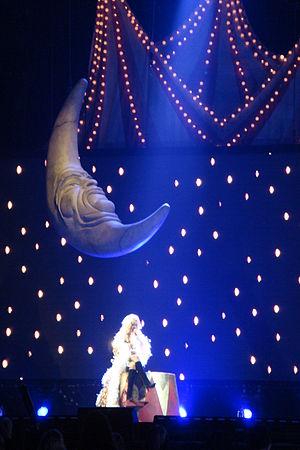
Le Back to Basics World Tour est la deuxième tournée mondiale de la chanteuse et compositrice américaine Christina Aguilera. La tournée débute en Europe, en passant par les États-Unis, l'Amérique latine, l'Asie et l'Australie. La tournée mondiale génère la somme de 90 millions de dollars, et attire 1,3 million de spectateurs. Le DVD du concert est disponible sous le nom de Back to Basics: Live and Down Under.